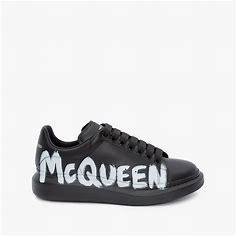
Brand: Alexander
Model: McQueen Alexander Mcqueen Oversized